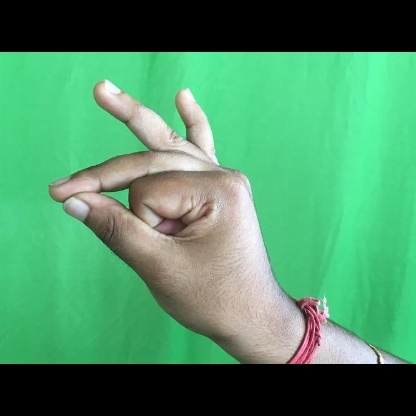
Mudra: Bramaram